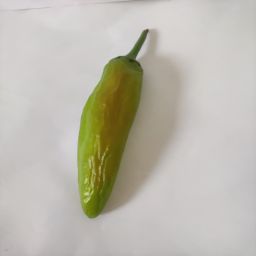
Crop: New Mexico Green Chile
Quality: Ripe